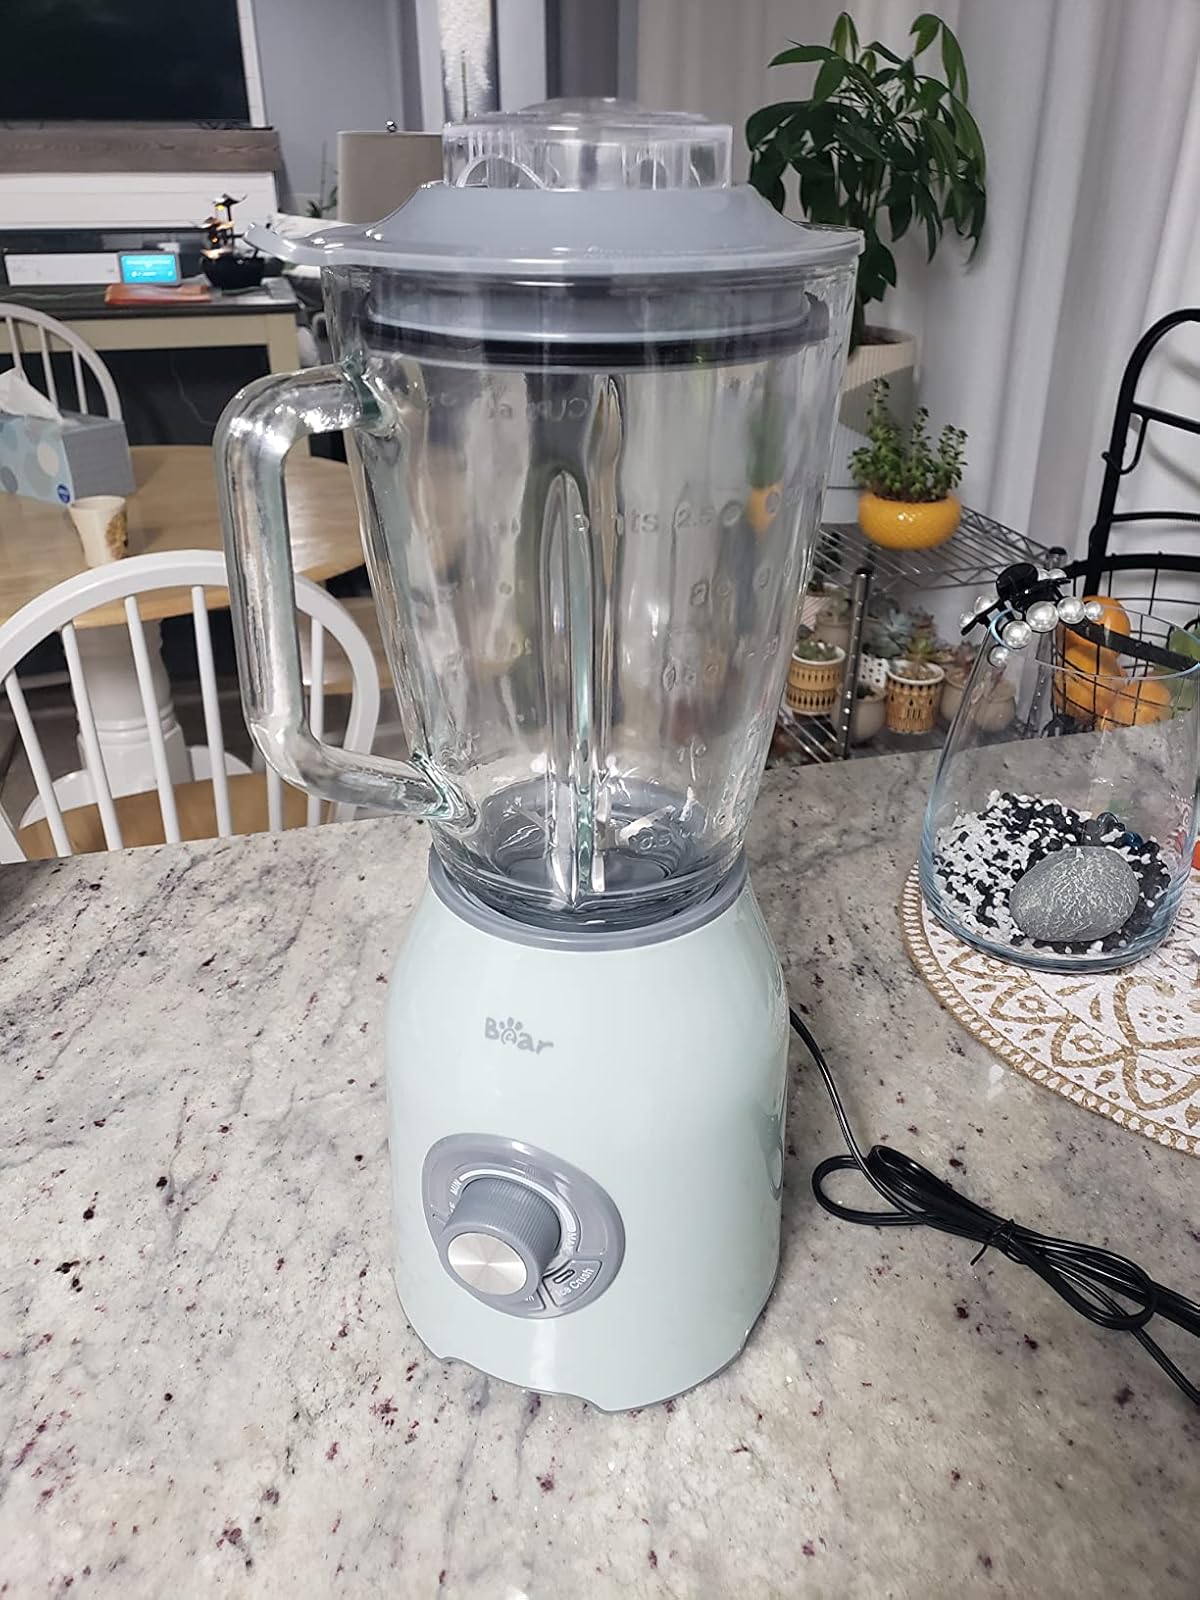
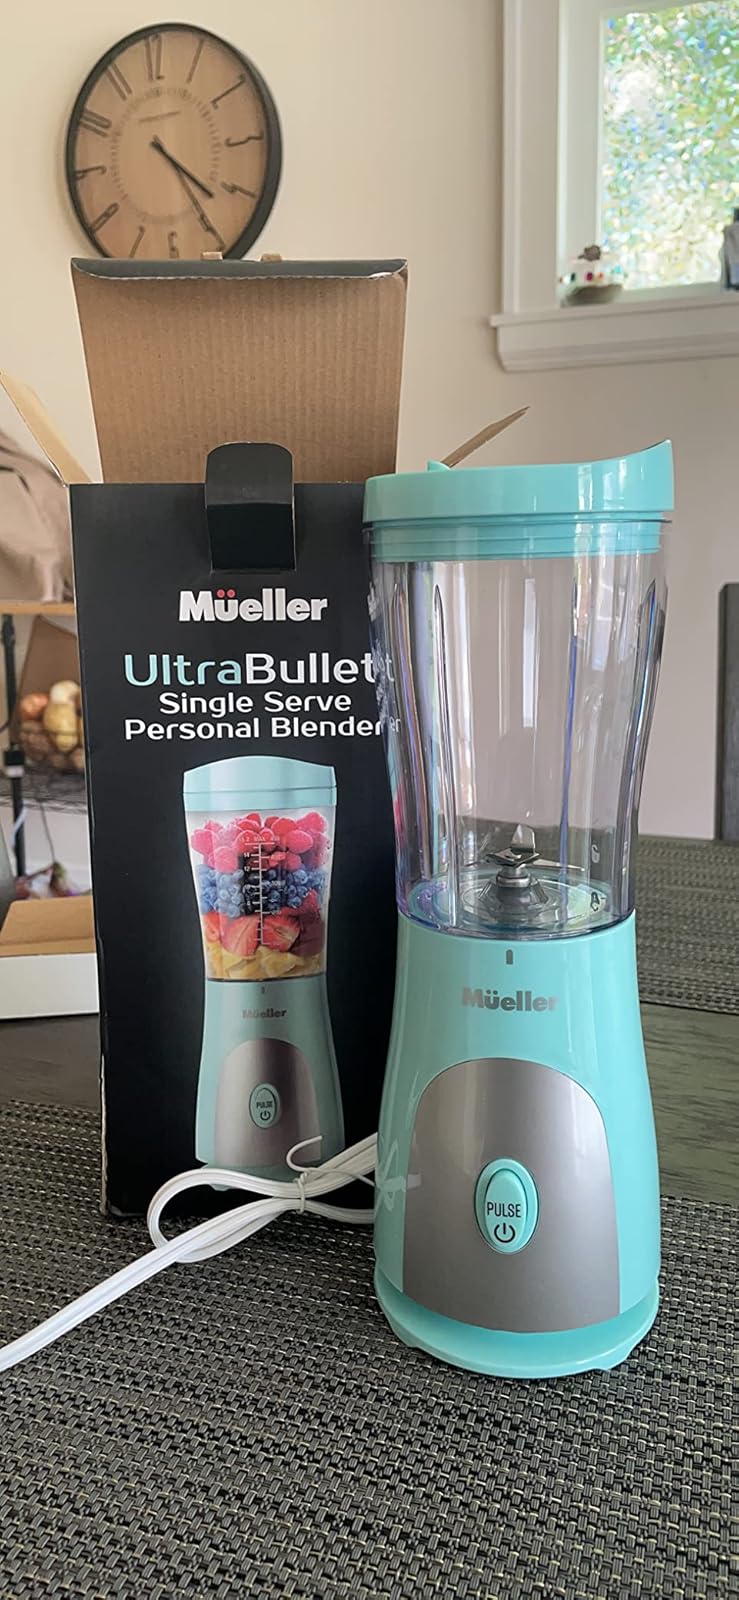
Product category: items_blender
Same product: no